Roseann A. Ketchmark

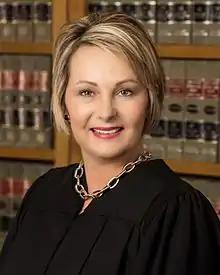

Roseann Ambrosia Ketchmark (née Smith; born October 31, 1963) is a United States district judge of the United States District Court for the Western District of Missouri and a former assistant United States attorney.